Chelsea Studios

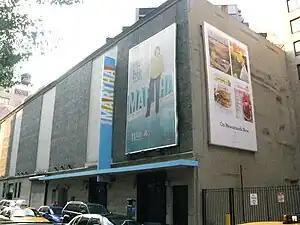
Chelsea Studios

Chelsea Studios, also known as Chelsea Television Studios, is an American television studio and sound stage located at 221 West 26th Street between Seventh and Eighth Avenues in Chelsea, Manhattan, New York City.